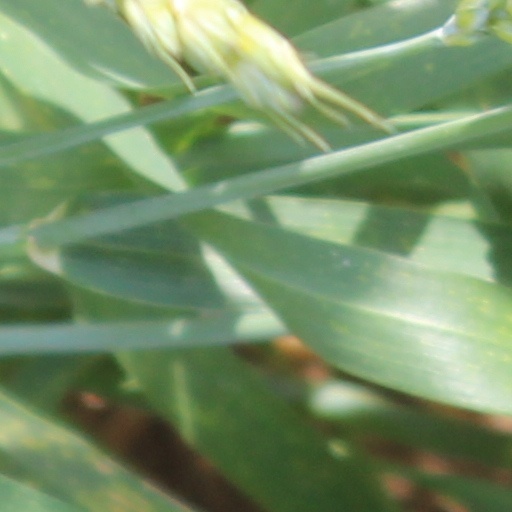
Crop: wheat